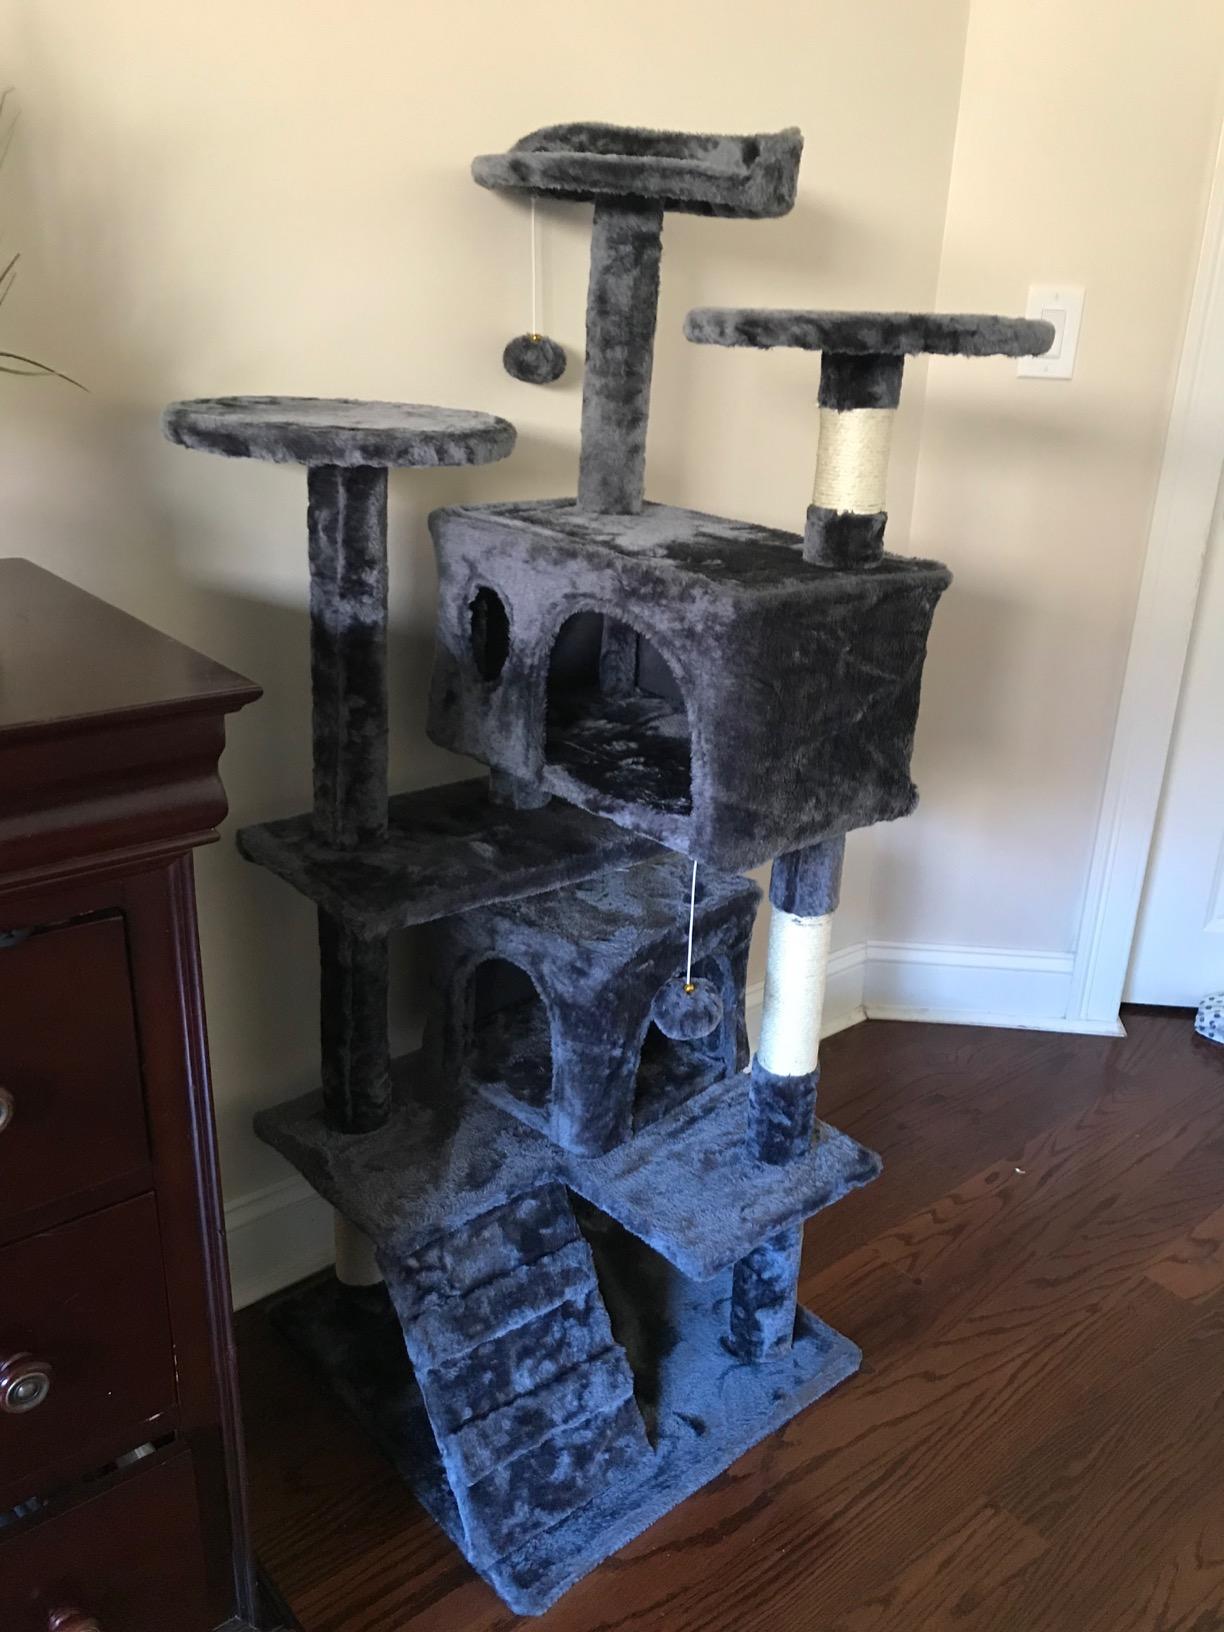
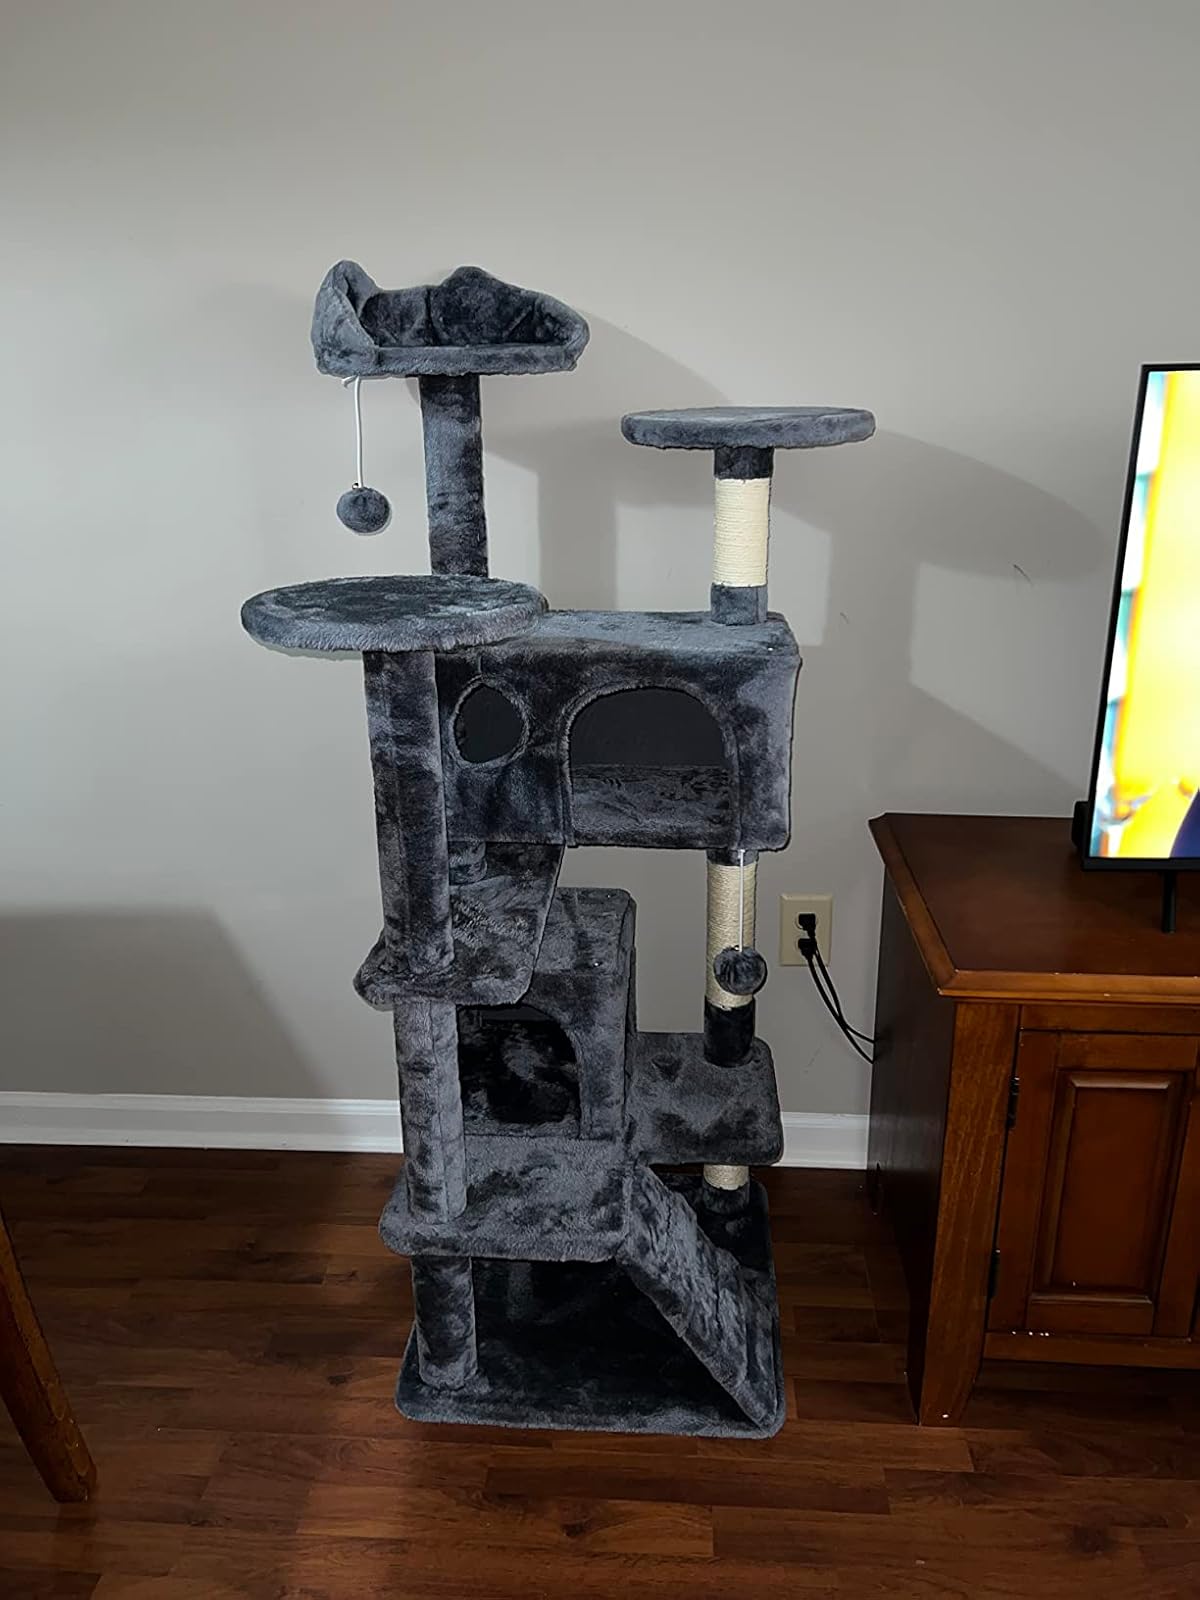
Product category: items_cat tree
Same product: yes